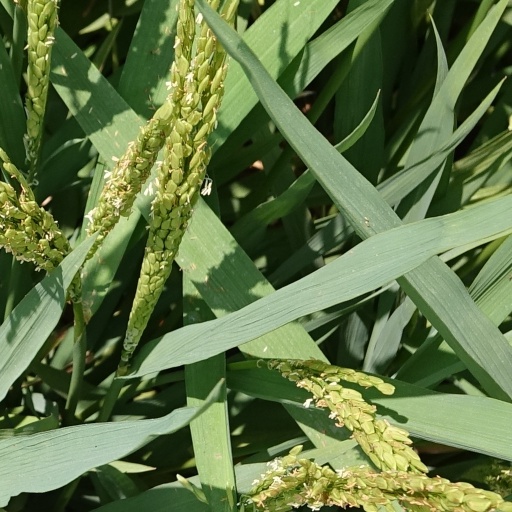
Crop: rice